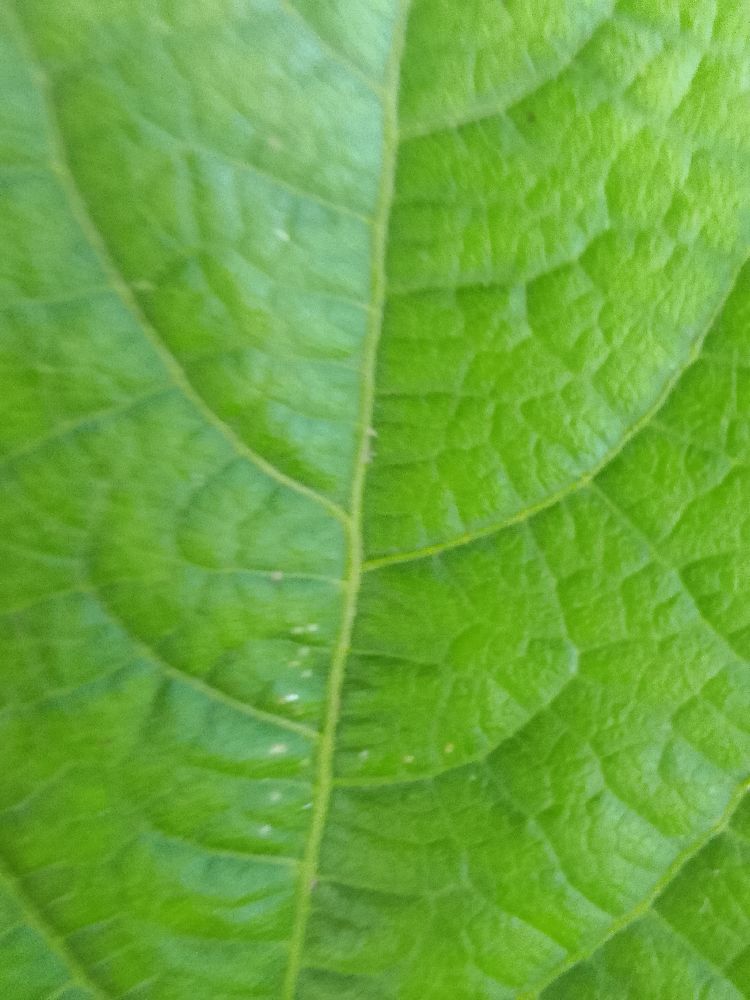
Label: healthy